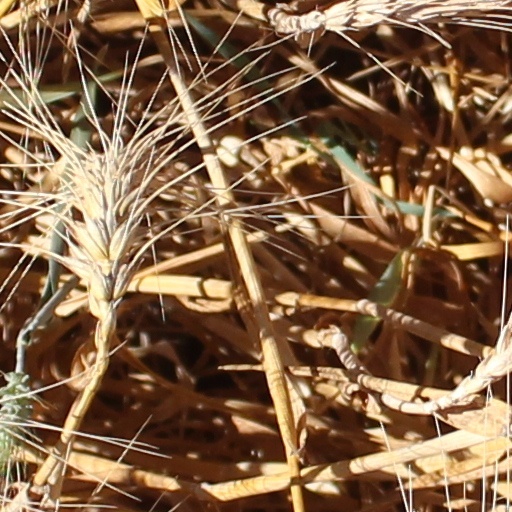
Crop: wheat